Liechtenstein Palace (Kampa Island, Prague)

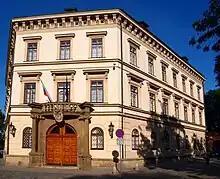
Lichtenštejnský palác on Kampa Island

The Lichtenštejnský palác on Kampa Island is one of two palaces in Prague that formerly belonged to the Princely Family of Liechtenstein.